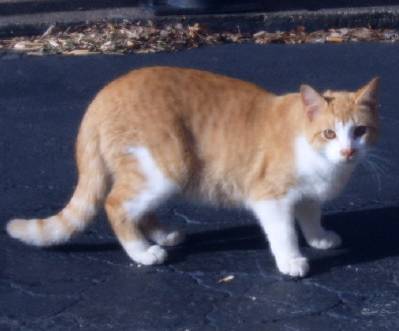
Label: cat